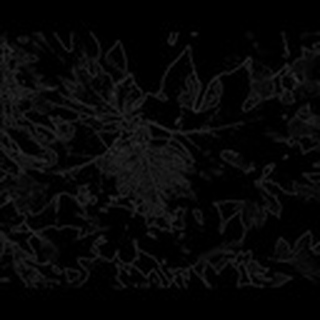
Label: healthy_cotton